103rd (Lancashire Artillery Volunteers) Regiment Royal Artillery

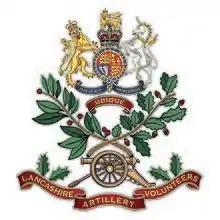
The crest of 103 Regiment Royal Artillery

103rd (Lancashire Artillery Volunteers) Regiment Royal Artillery is part of the Army Reserve and primarily has sub-units throughout the Greater Manchester and Merseyside area of the North-West of England, in recent years it has extended its footprint to Wolverhampton, Isle of Man, Carlisle and Nottingham. Its purpose is to provide reinforcements for units that use the 105 mm L118 Light Gun.